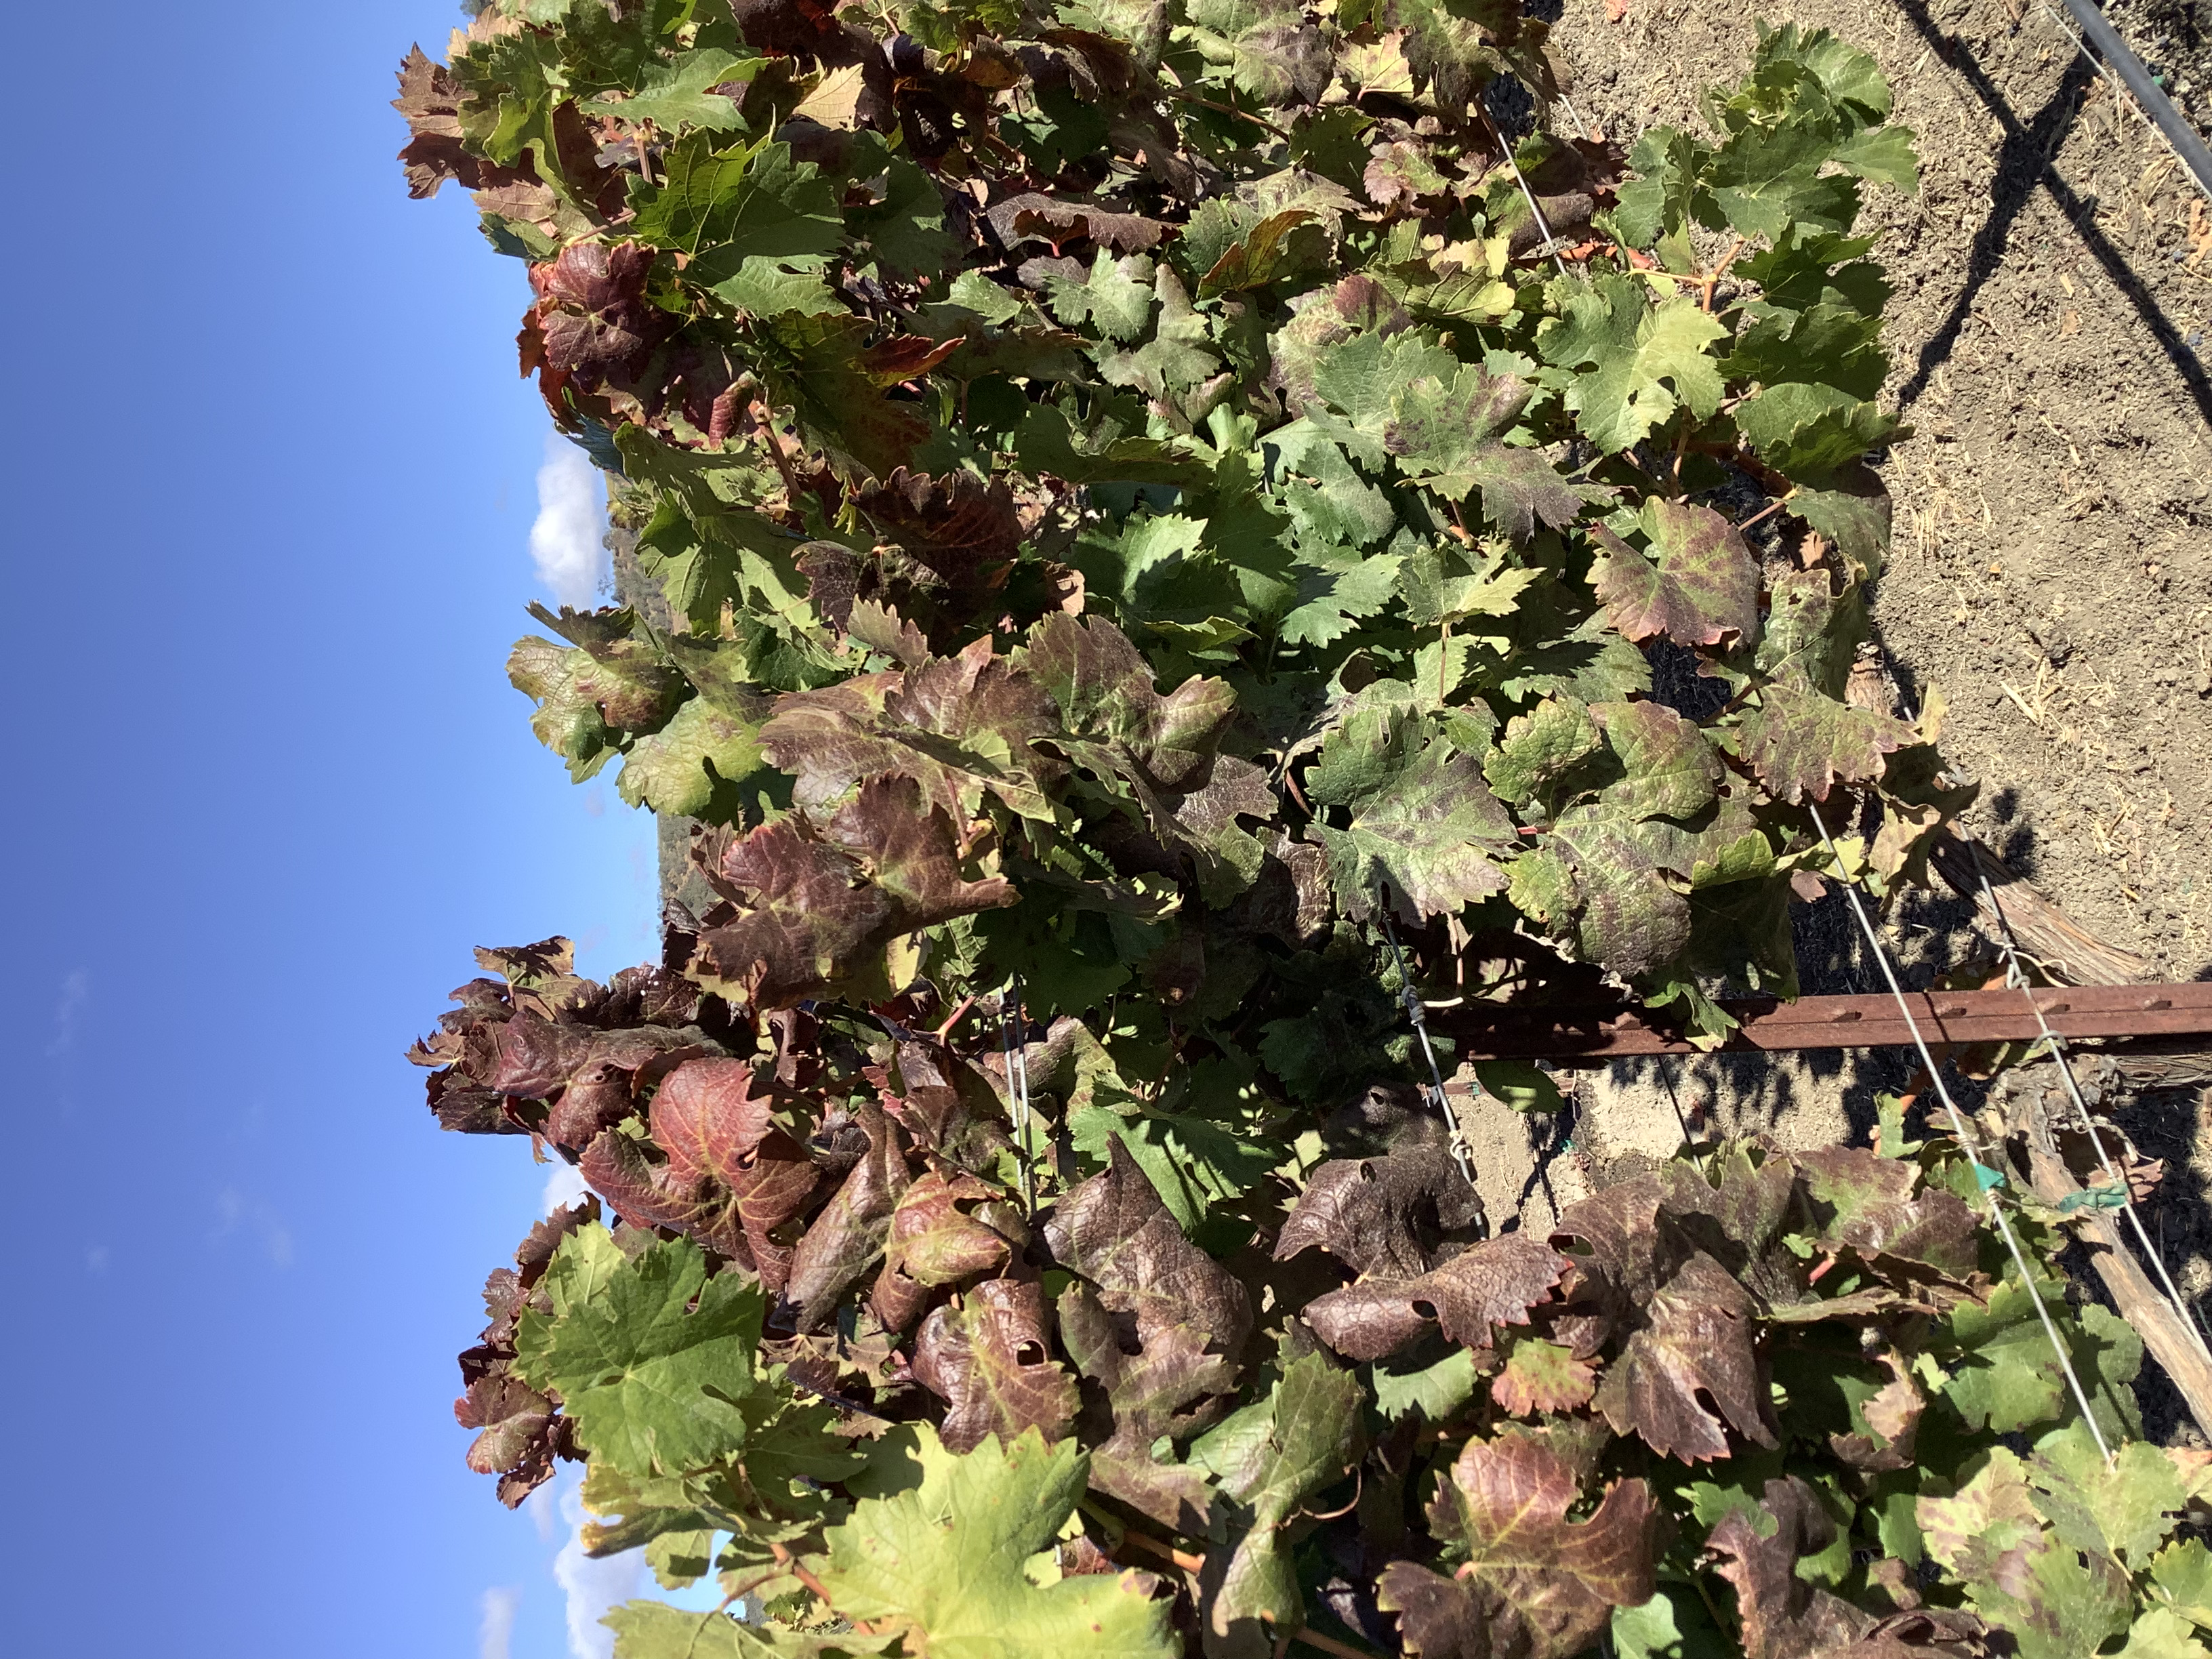
Label: Red Blotch